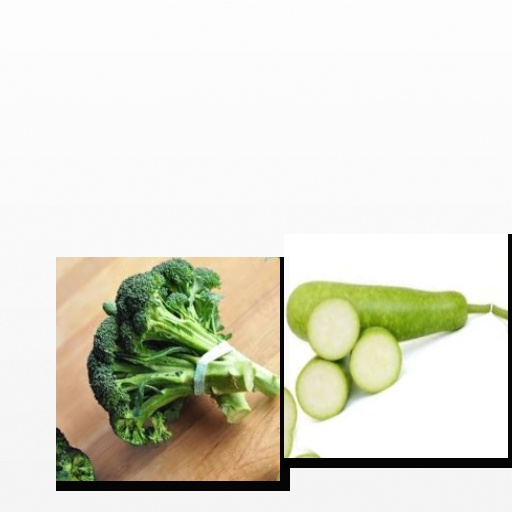
Food items: bottle_gourd, broccoli